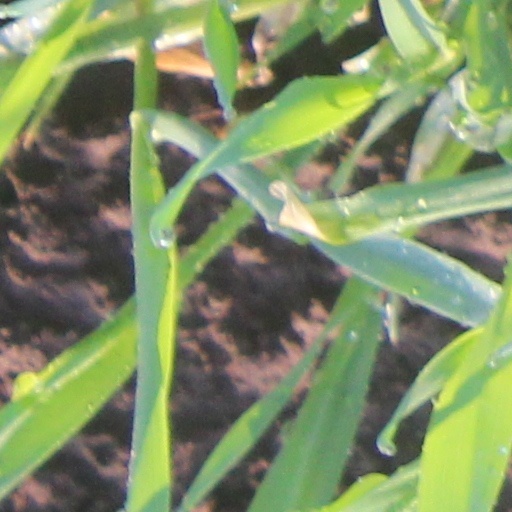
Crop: wheat